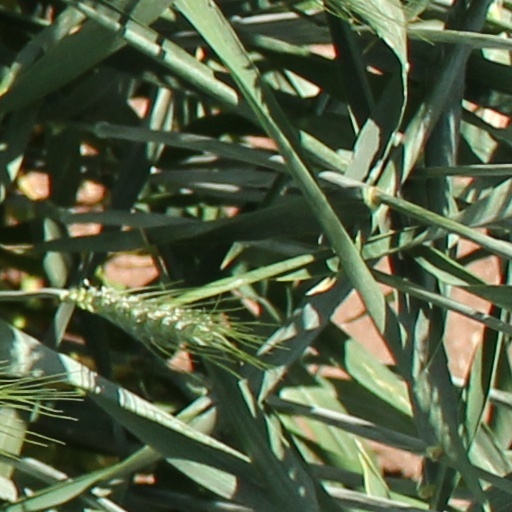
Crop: wheat